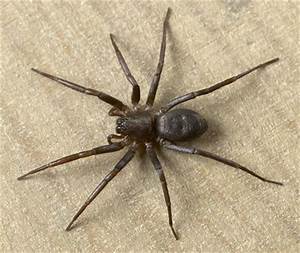
Label: ragno